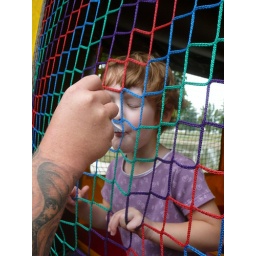
Princess Sade is being fed cake through the nets of the bounce house by daddy!